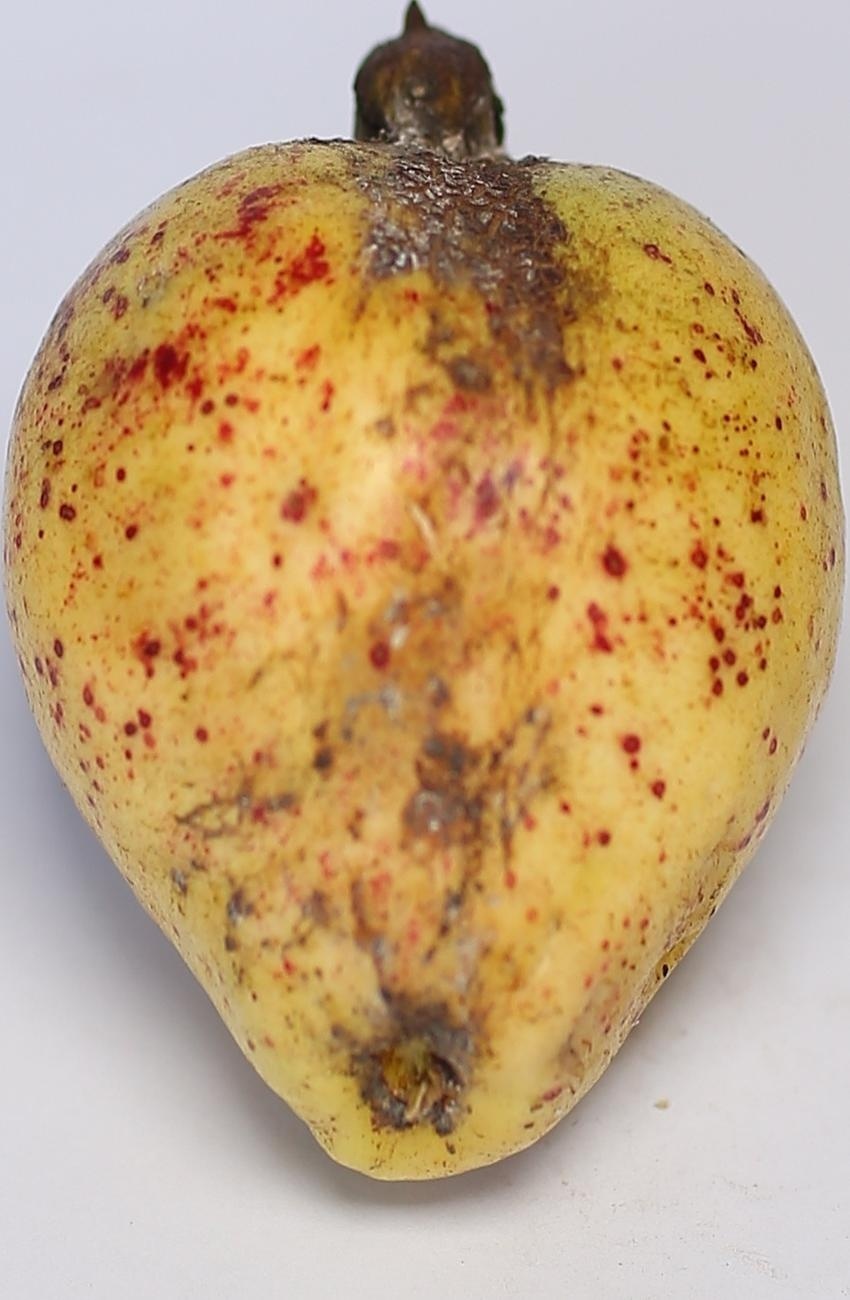
Maturity: ripe
Variety: riyali